Samuel Butts House

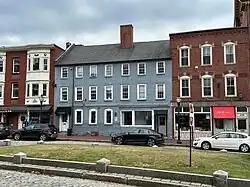
The building in 2024

The Samuel Butts House (also known as the Samuel Butts House and Store; formerly known as the Mariner's House) is a historic colonial-style building in Portland, Maine, United States. Located in Boothby Square, on Fore Street, the building was completed in 1792, when Fore Street was at the shoreline of the Fore River estuary. It is the second-oldest extant building on the Portland peninsula, after the Wadsworth-Longfellow House, which pre-dates it by around six years. It is believed its third storey was added well after the building was completed.